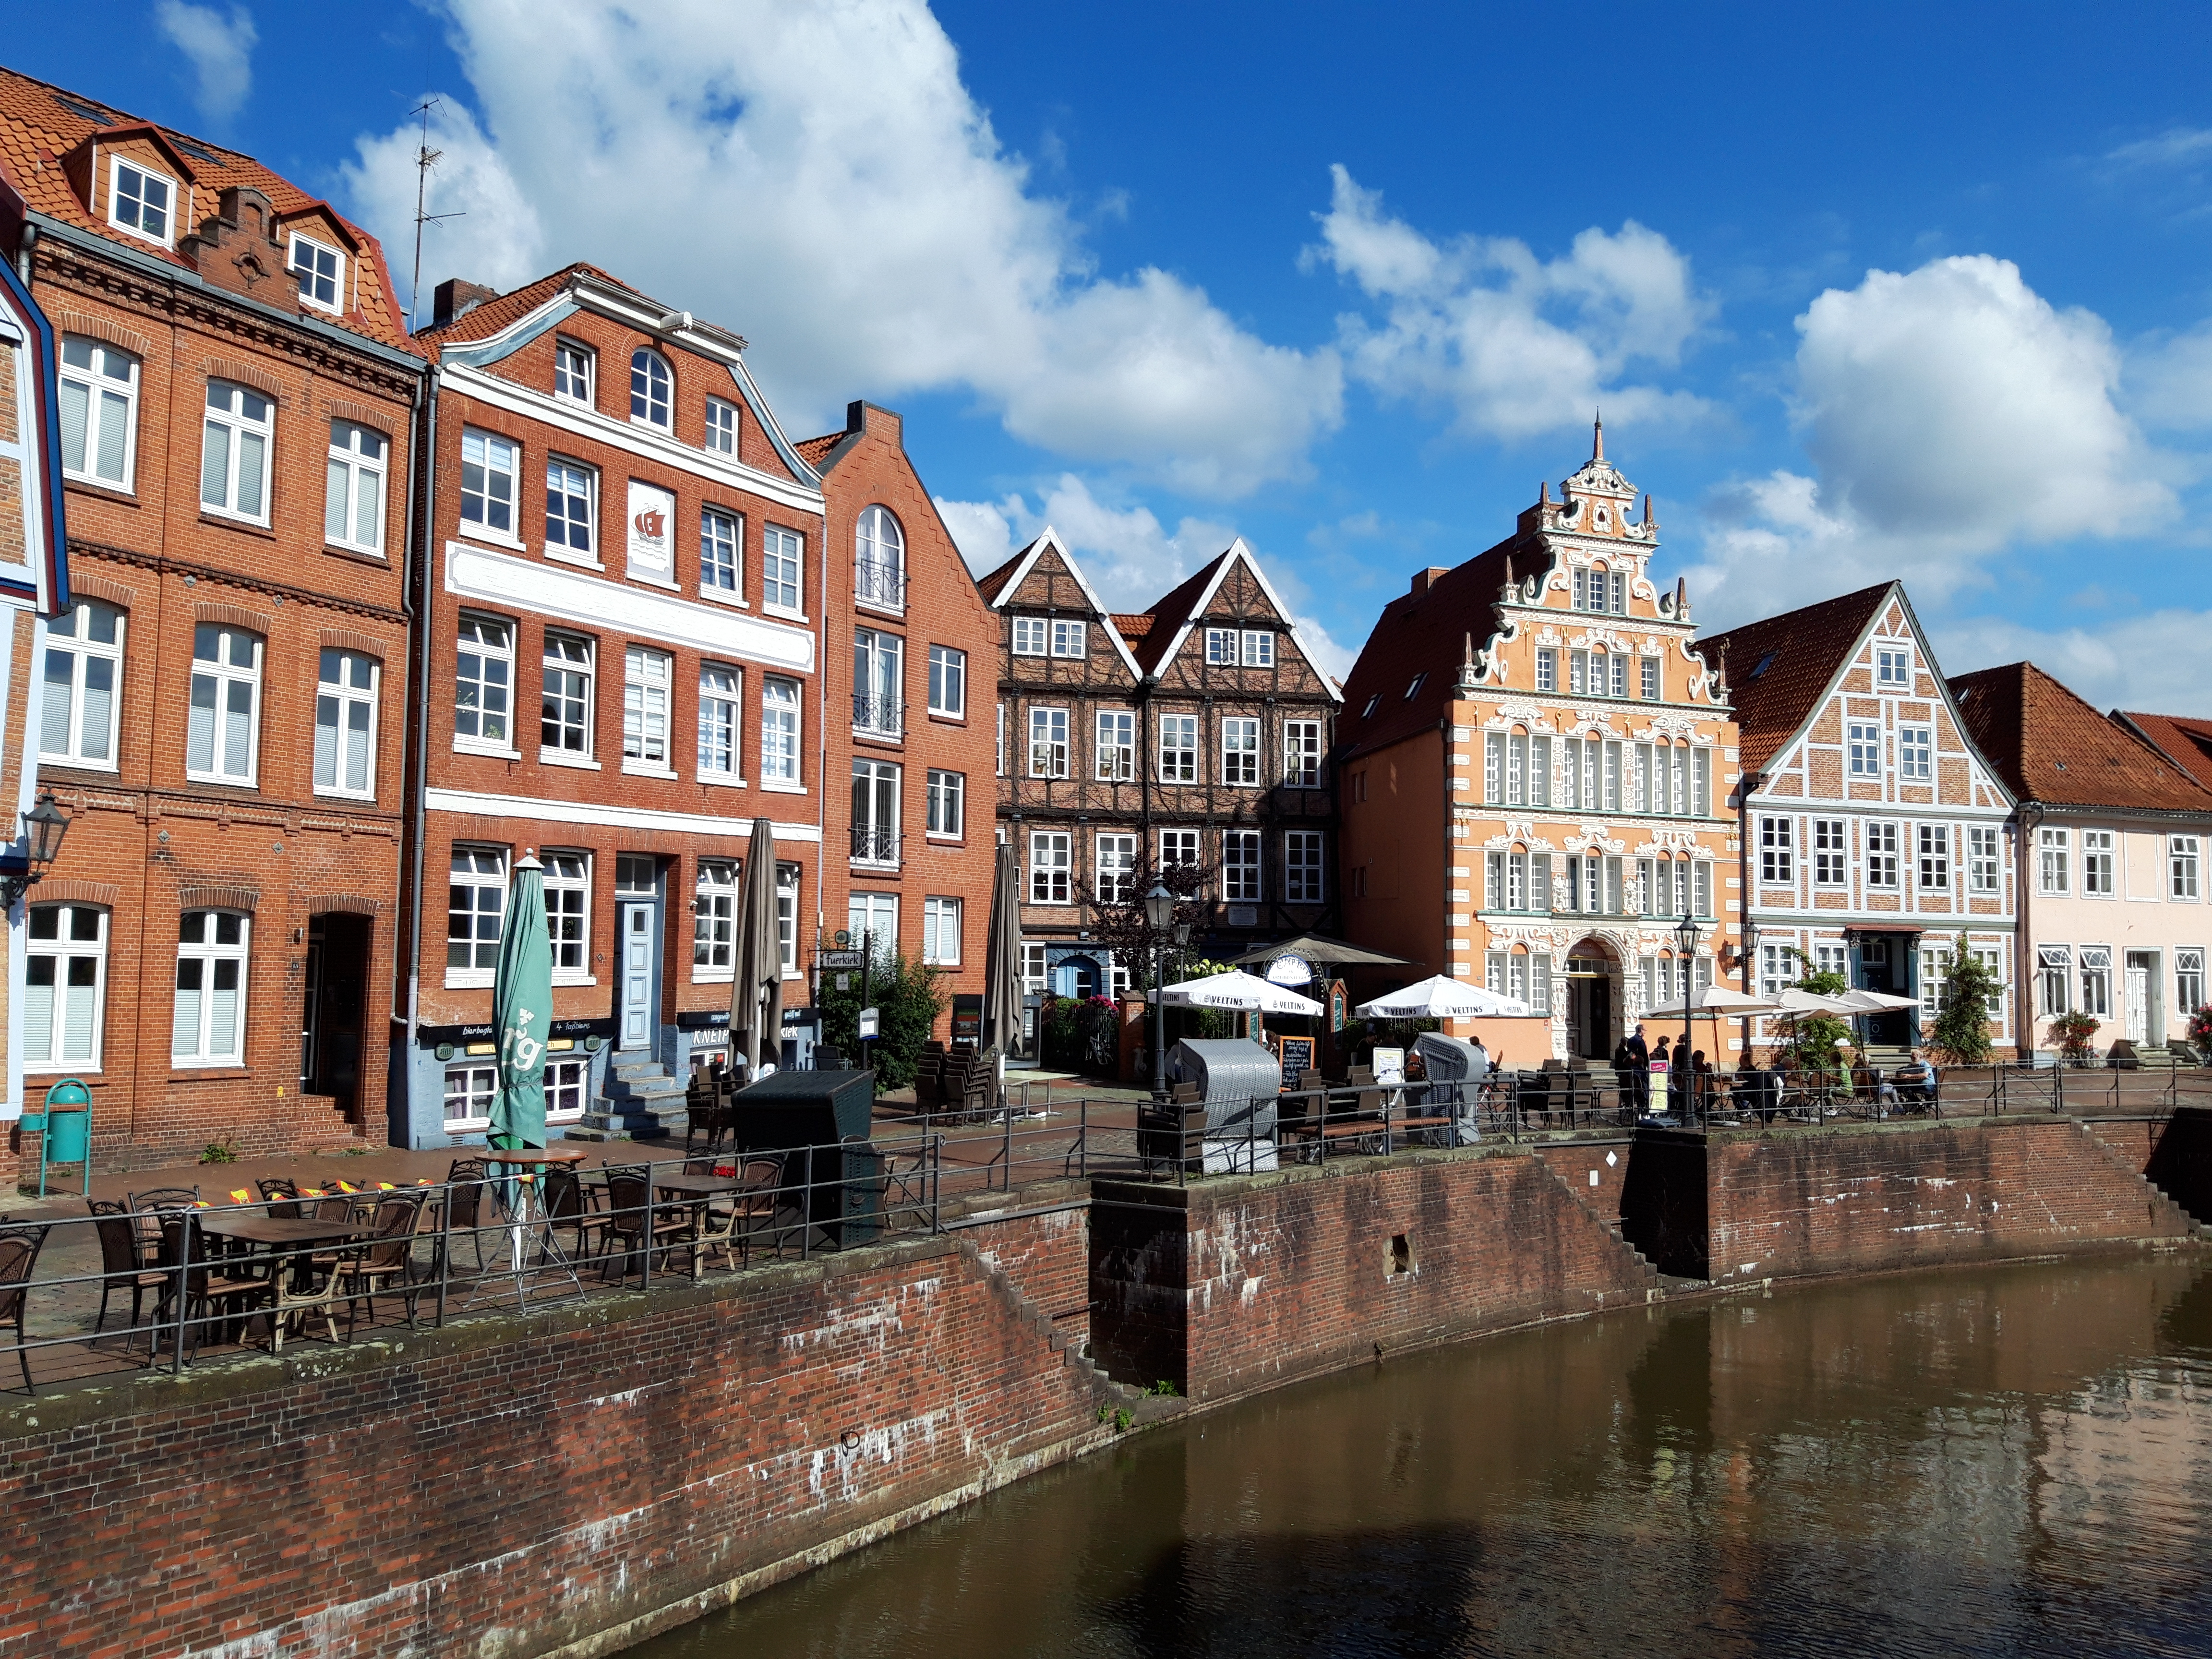
natural, waterway, canal, town, building, human settlement, city, architecture, water, reflection, channel, mixed use, neighbourhood, facade, house, river, tourism